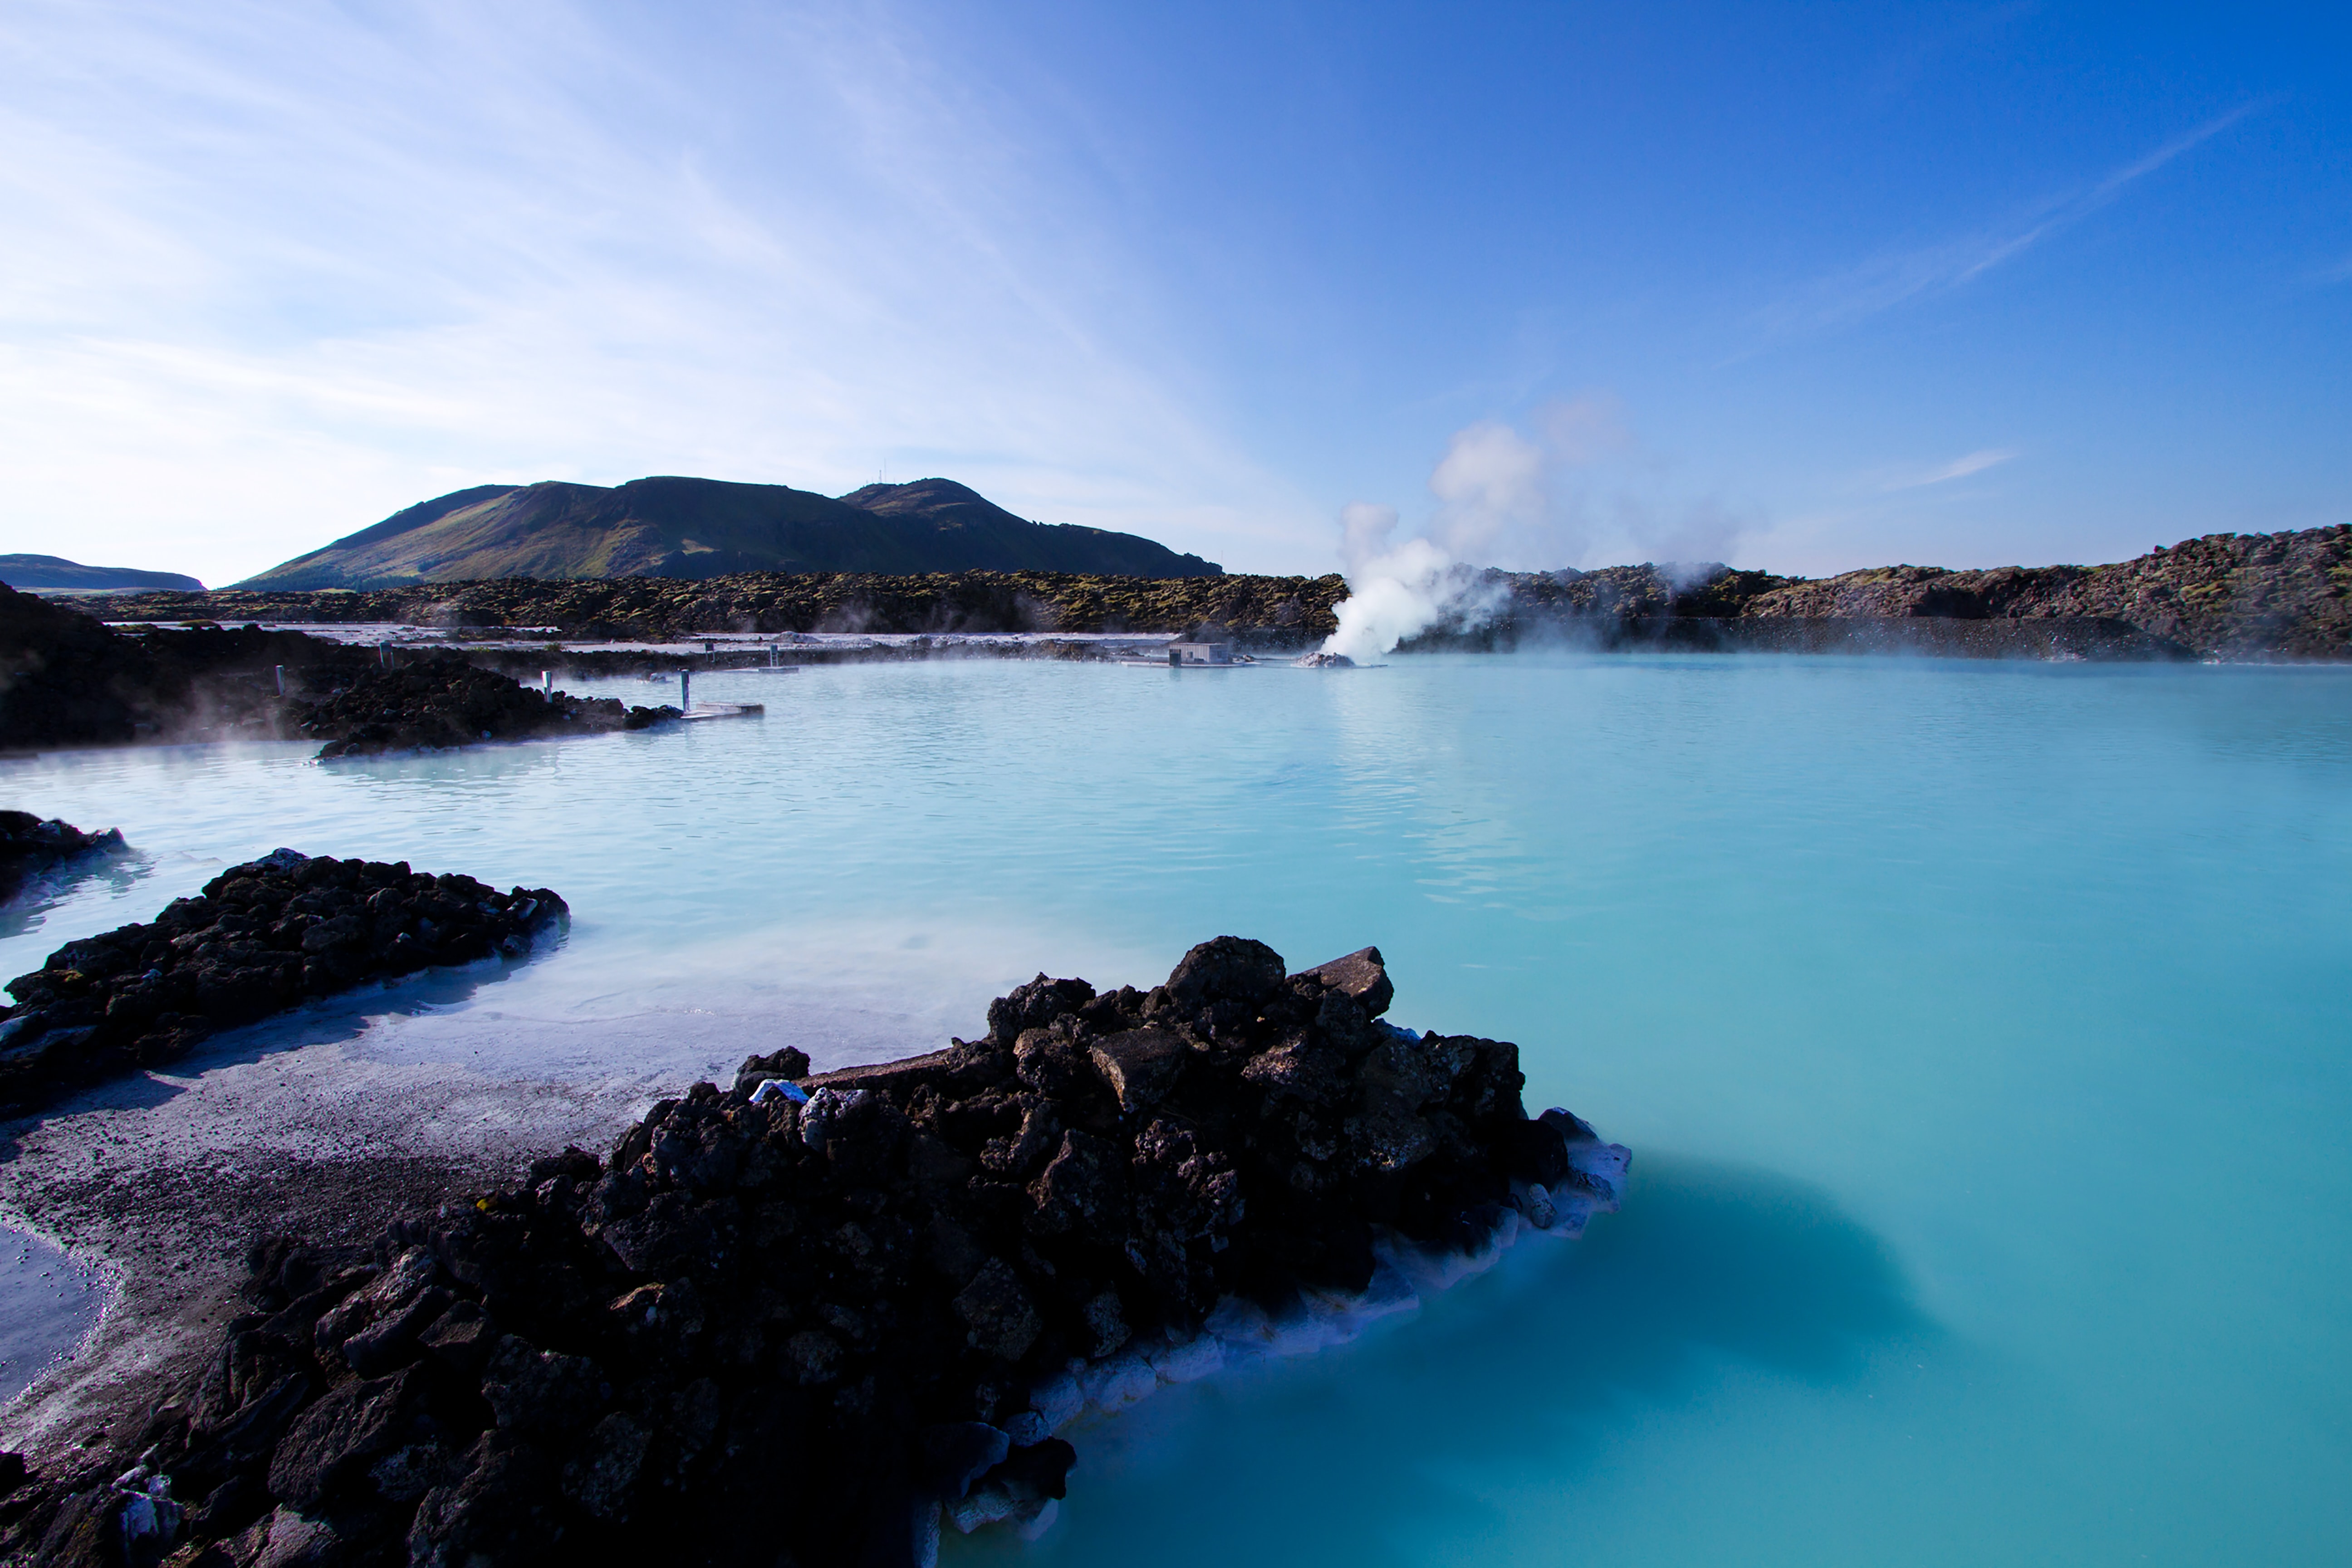
ocean, relax, coolfoto, body of water, sky, blue, nature, water, sea, coast, water resources, rock, shore, cloud, azure, turquoise, wilderness, mountain, coastal and oceanic landforms, vacation, lake, bay, landscape, wave, calm, lagoon, sound, beach, promontory, reflection, horizon, inlet, cove, tourism, hill, headland, wind wave, watercourse, tropics, island, formation, terrain